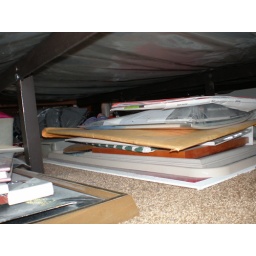
This is under my dad's bed because I have a water bed and there is no under that. Digital Camera Photo